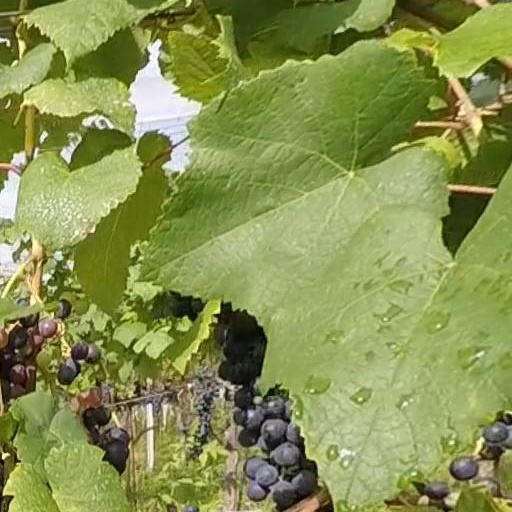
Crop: grape